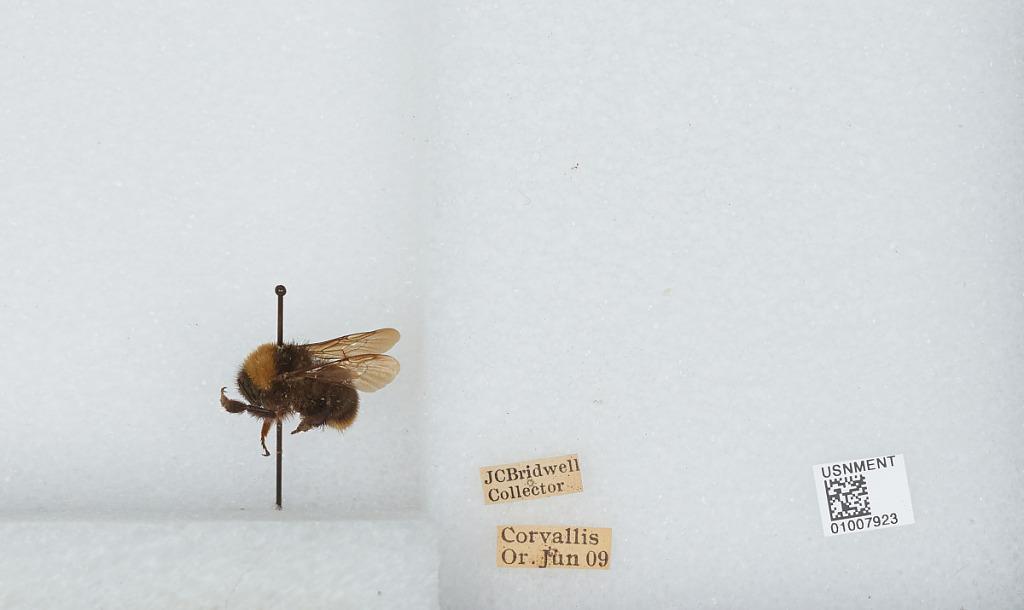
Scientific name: Bombus (Fervidobombus) californicus Smith
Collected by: J. Bridwell
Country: United States
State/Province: Oregon
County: Benton
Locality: Corvallis
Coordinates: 44.5667, -123.283